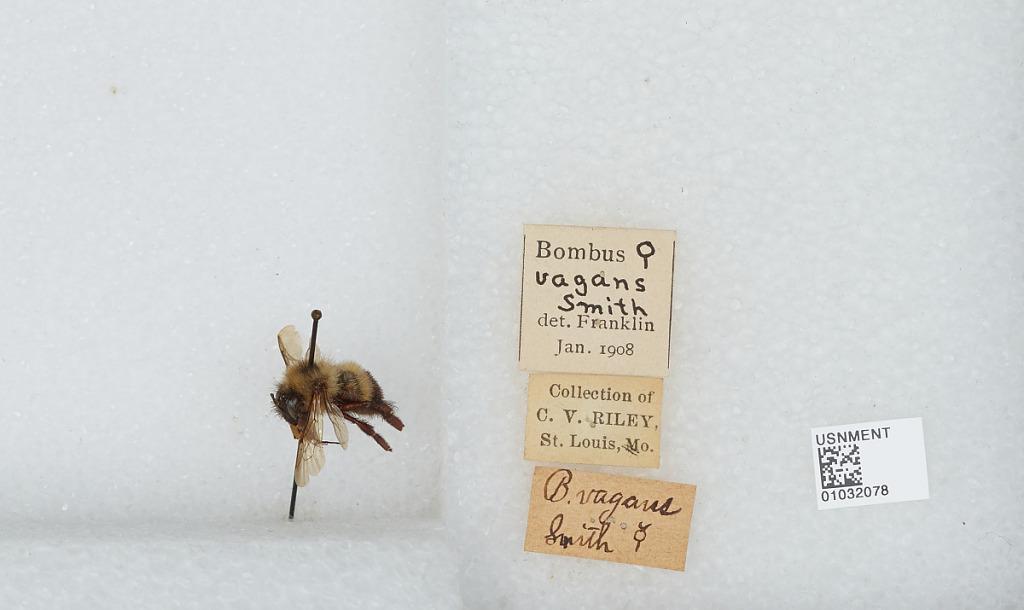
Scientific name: Bombus (Pyrobombus) vagans vagans Smith
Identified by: Franklin